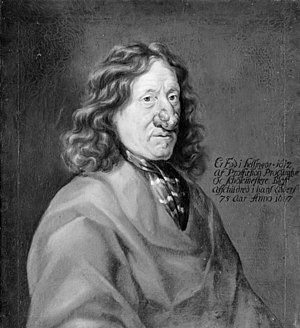
Peder Andersen
Portræt af prokurator og skolemester i Helsingør, Lars Berthelsen malt af Peder Andersen , Statens Museum for Kunst
Peder Andersen var en dansk maler.